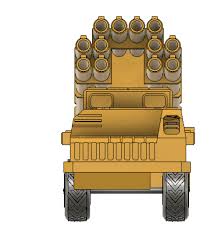
Label: Self Propelled Artillery